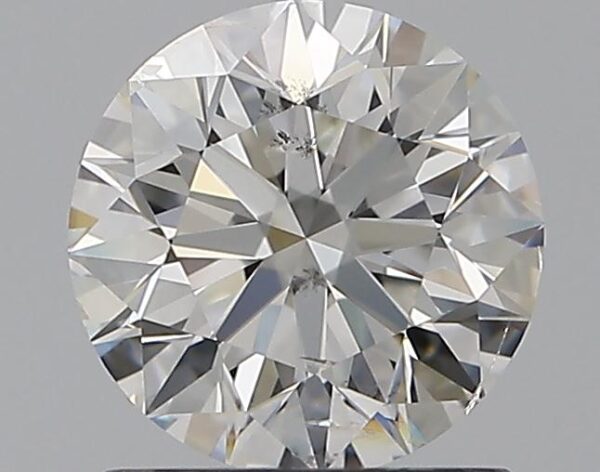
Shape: round
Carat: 1.01
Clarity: SI2
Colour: G
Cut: EX
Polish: EX
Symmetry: EX
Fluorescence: N
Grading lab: GIA
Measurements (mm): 6.37 x 6.41 x 4.01